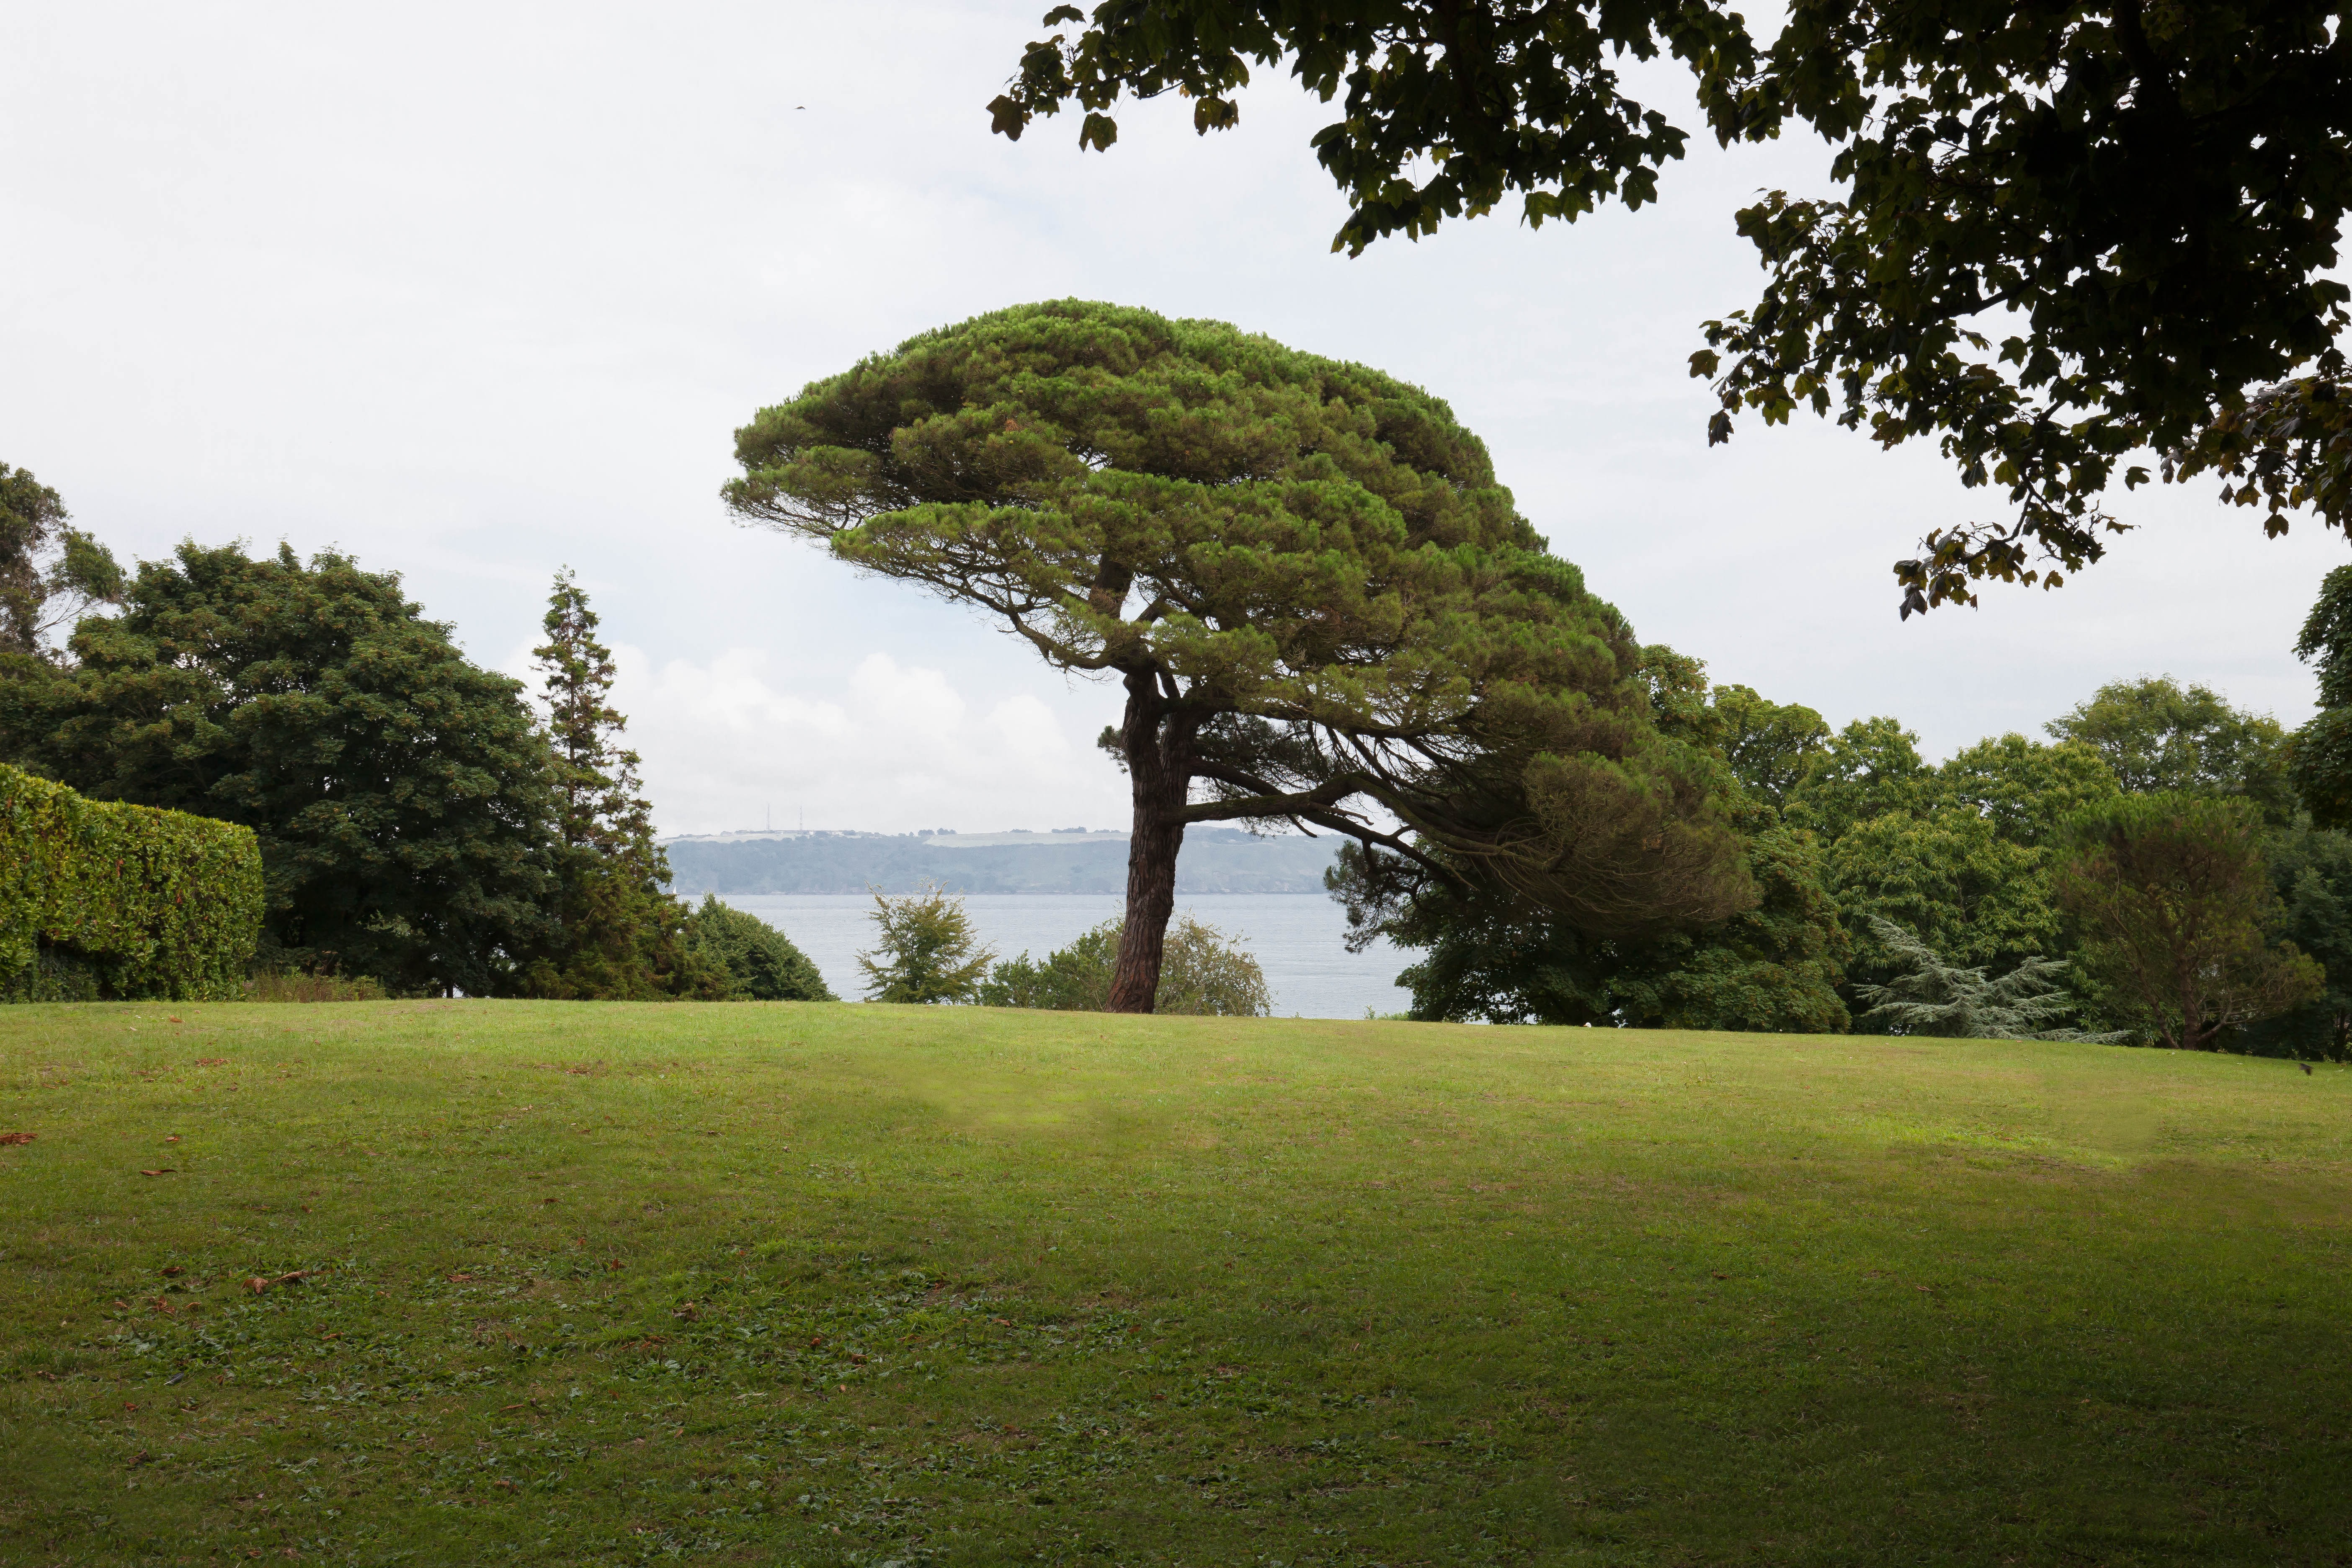
landscape, tree, nature, grass, plant, sky, lawn, meadow, leaf, hill, flower, pine, green, park, botany, rest, garden, trees, idyll, rural area, woody plant, arecales